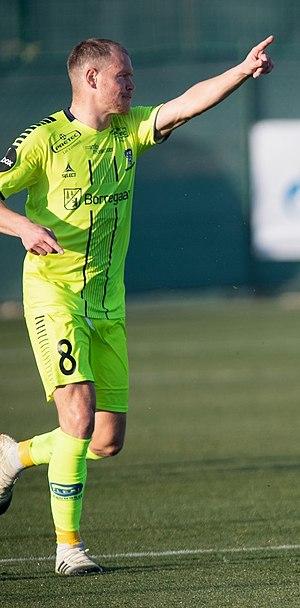
Matti Lund Nielsen, né le 8 mai 1988 à Odense au Danemark, est un footballeur danois qui évolue au poste de milieu de terrain à la Reggina 1914.